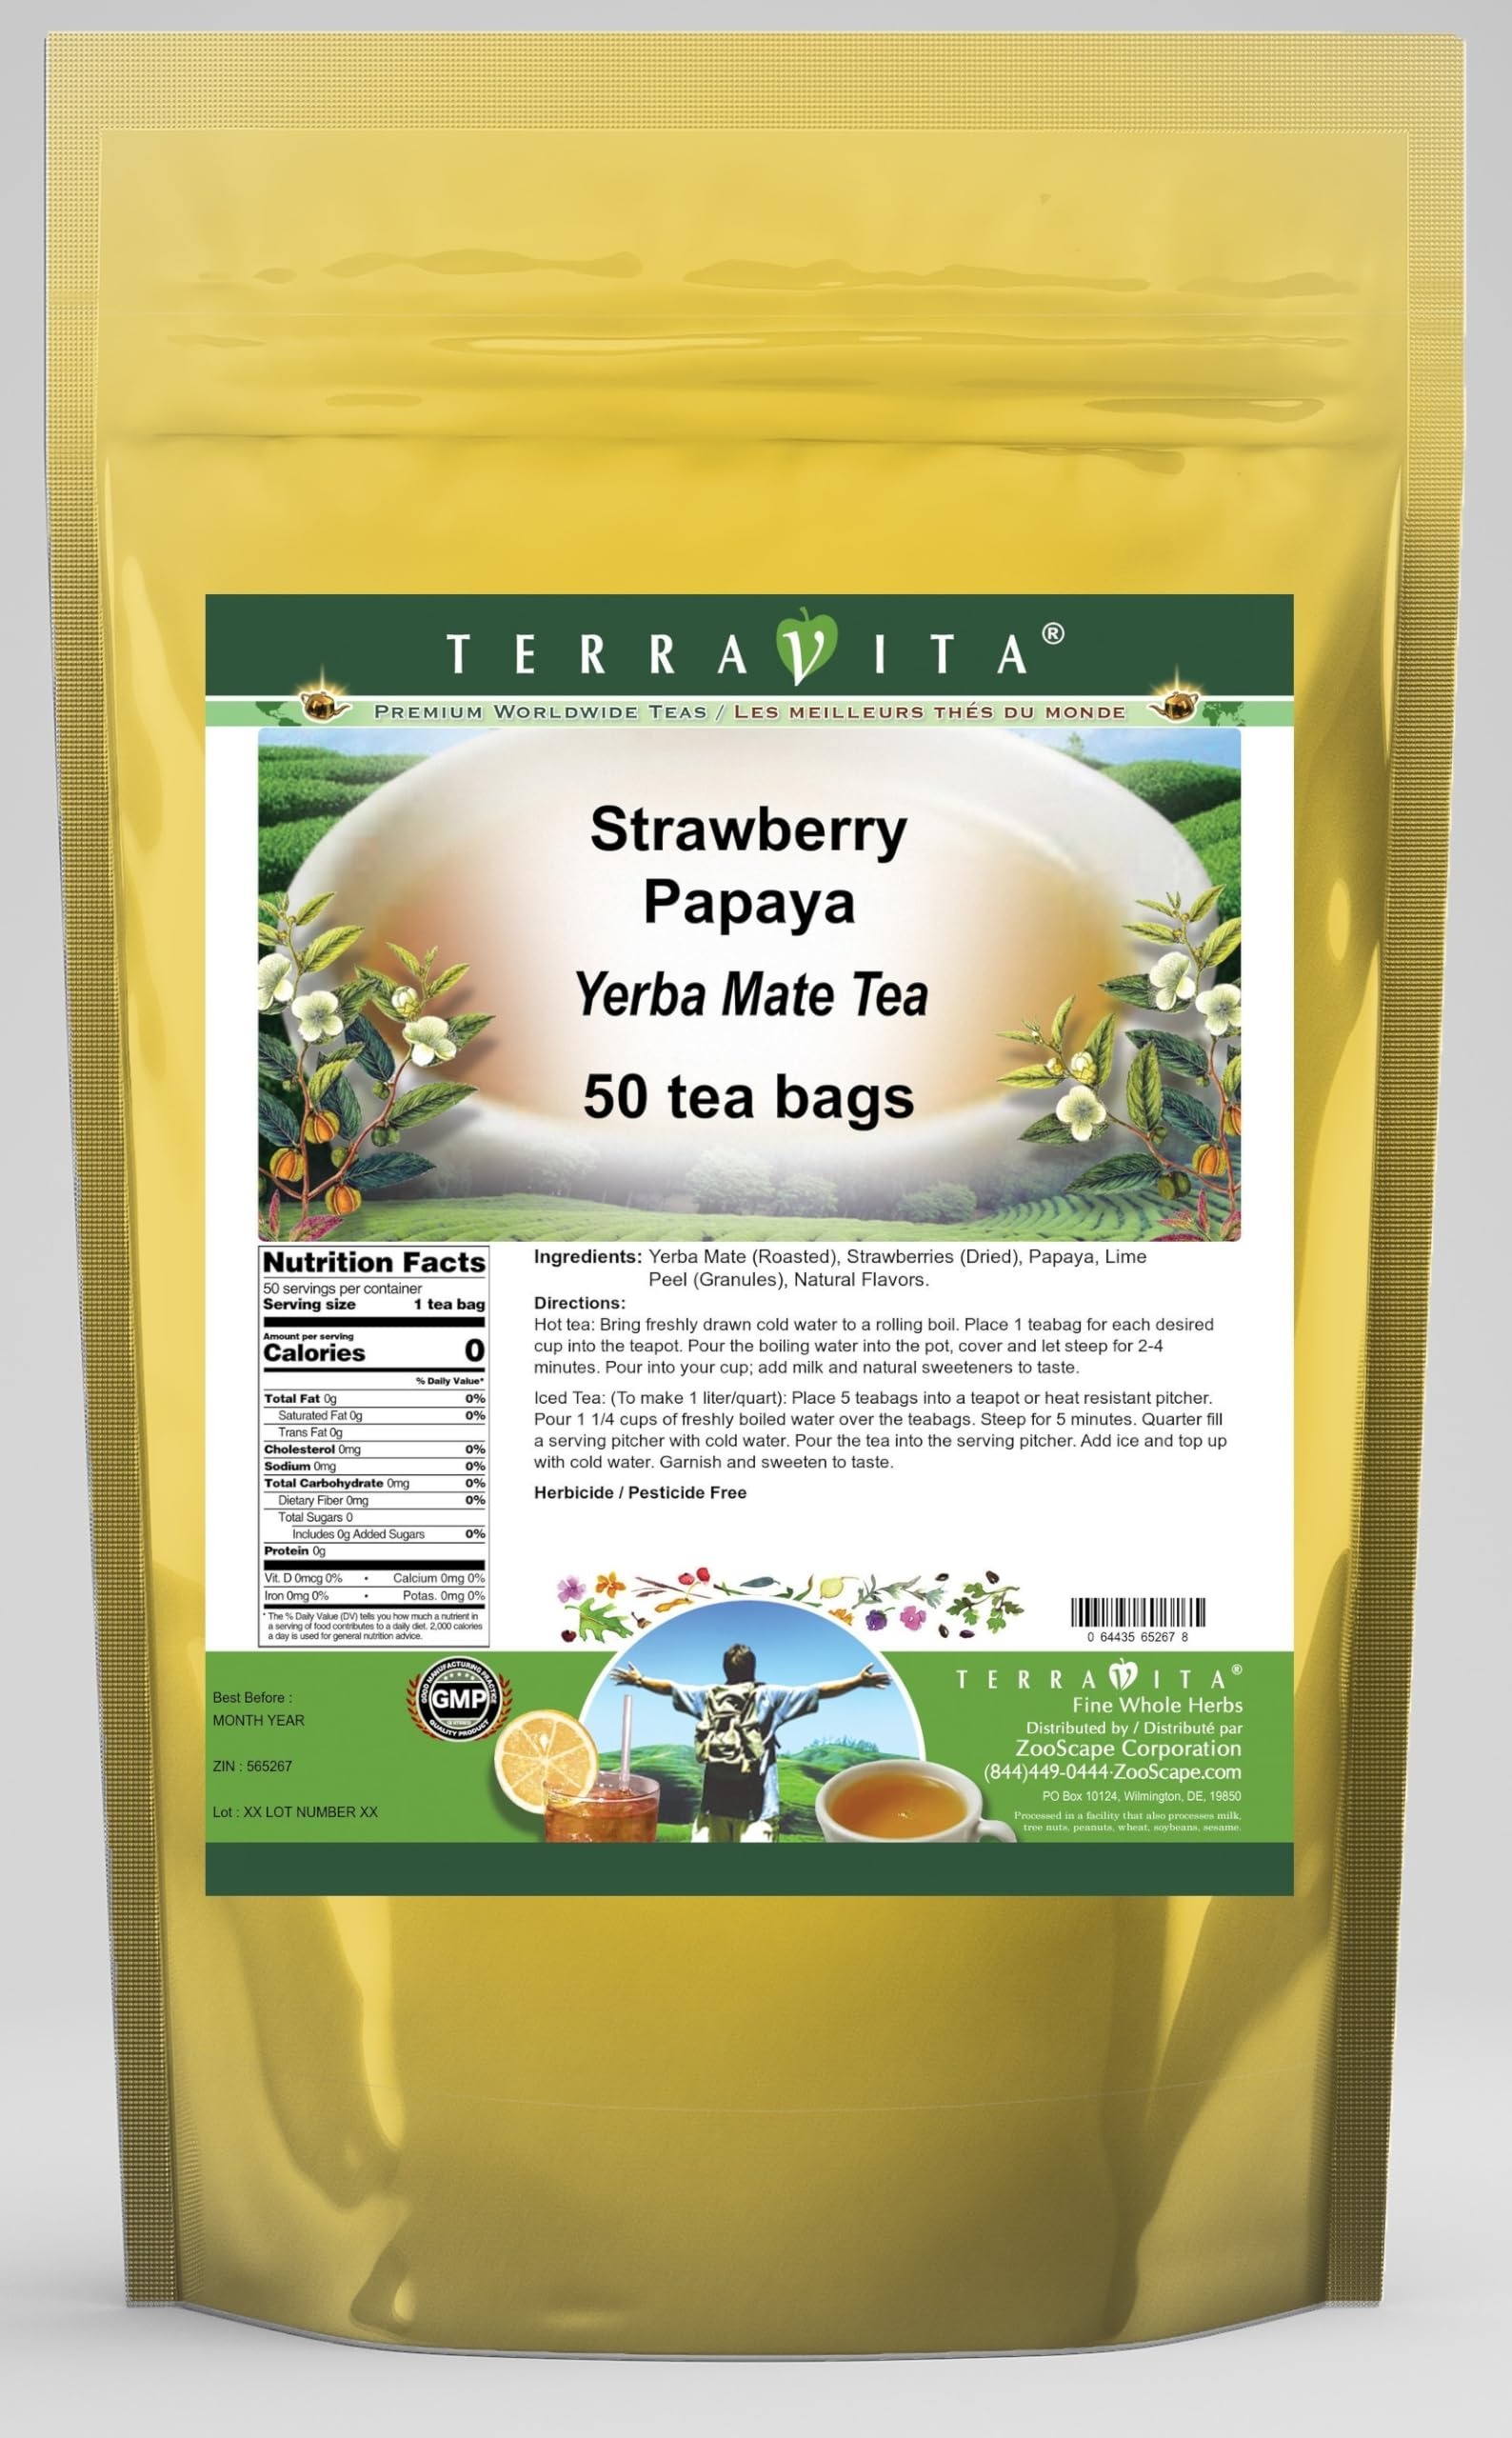
Item Name: Strawberry Papaya Yerba Mate Tea (50 tea bags, ZIN: 565267) - 3 Pack
Bullet Point 1: Our Strawberry Papaya Yerba Mate tea is a scrumptuous all-natural flavored Yerba Mate coffee substitute with Strawberries, Papaya and Lime Peel that will refresh you with its terrific taste! You will enjoy the earthy and acidity-free Strawberry Papaya aroma and flavor again and again! - Ingredients: Yerba Mate, Strawberries, Papaya, Lime Peel and Natural Strawberry Papaya Flavor.
Bullet Point 2: No fillers.
Bullet Point 3: Manufacturer: TerraVita
Bullet Point 4: Size: 50 tea bags
Bullet Point 5: Yerba Mate Tea Bags - Packed in a convenient upright pouch!
Product Description: Our Strawberry Papaya Yerba Mate tea is a scrumptuous all-natural flavored Yerba Mate coffee substitute with Strawberries, Papaya and Lime Peel that will refresh you with its terrific taste! You will enjoy the earthy and acidity-free Strawberry Papaya aroma and flavor again and again! - Ingredients: Yerba Mate, Strawberries, Papaya, Lime Peel and Natural Strawberry Papaya Flavor. - Hot tea brewing method: Bring freshly drawn cold water to a rolling boil. Place 1 teabag for each desired cup into the teapot. Pour the boiling water into the pot, cover and let steep for 2-4 minutes. Pour into your cup; add milk and natural sweeteners to taste. - Iced tea brewing method: (To make 1 liter/quart): Place 5 teabags into a teapot or heat resistant pitcher. Pour 1 1/4 cups of freshly boiled water over the teabags. Steep for 5 minutes. Quarter fill a serving pitcher with cold water. Pour the tea into the serving pitcher. Add ice and top up with cold water. Garnish and sweeten to taste. - TerraVita is an exclusive line of premium-quality, natural source products that use only the finest, purest and most potent ingredients found around the world. TerraVita is hallmarked by the highest possible standards of purity, potency, stability and freshness. All of our products are prepared with the highest elements of quality control, from raw materials through the entire manufacturing process, up to and including the moment that the bottles or bags are sealed for freshness and shipped out to you. Our highest possible standards are certified by independent laboratories and backed by our personal guarantee. - TerraVita exists to meet and ensure your family's health and wellness without the harmful effects of chemicals and health products. We strive to make all of our products affordable and rel
Value: 150.0
Unit: Count

Price: 93.46